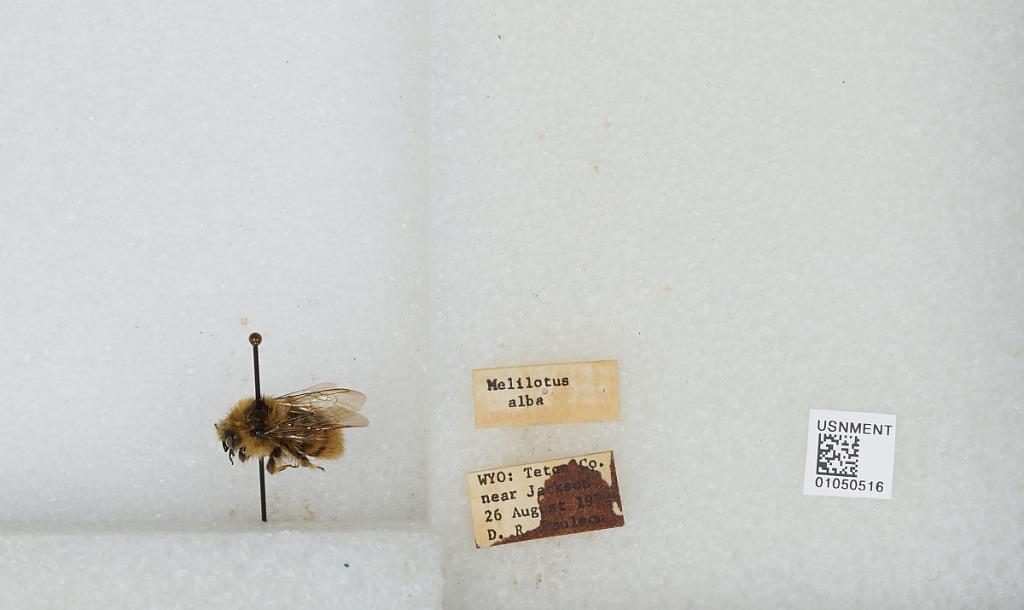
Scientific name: Bombus sp.
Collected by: D. Paulson
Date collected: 1972-8-26
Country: United States
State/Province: Wyoming
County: Teton
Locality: near Jackson
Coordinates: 43.49, -110.76